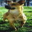
Label: dog